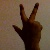
The image shows a hand gesture representing the number 3 in Indian Sign Language.